Eumenes

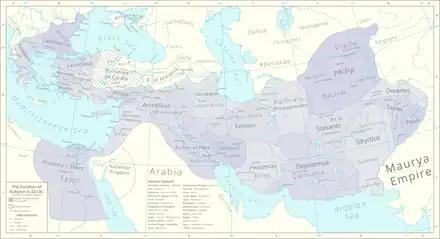
Map of Alexander's Empire, divided as per the Partition of Babylon in 323 BC according to the historian Diodorus Siculus. Eumenes of Cardia's satrapies are visible on the top left, below the Black Sea.

Eumenes was a native of Cardia in the Thracian Chersonese. His father, a prominent citizen of Cardia, was named Hieronymus. Hieronymus cultivated a friendship with Philip II of Macedon which eventually led Eumenes to be employed as a private royal secretary ("grammateus") by Philip, probably in 342 BC. He may have sought refuge in Macedonia because of the tyrant Hecataeus of Cardia's enmity toward his family.